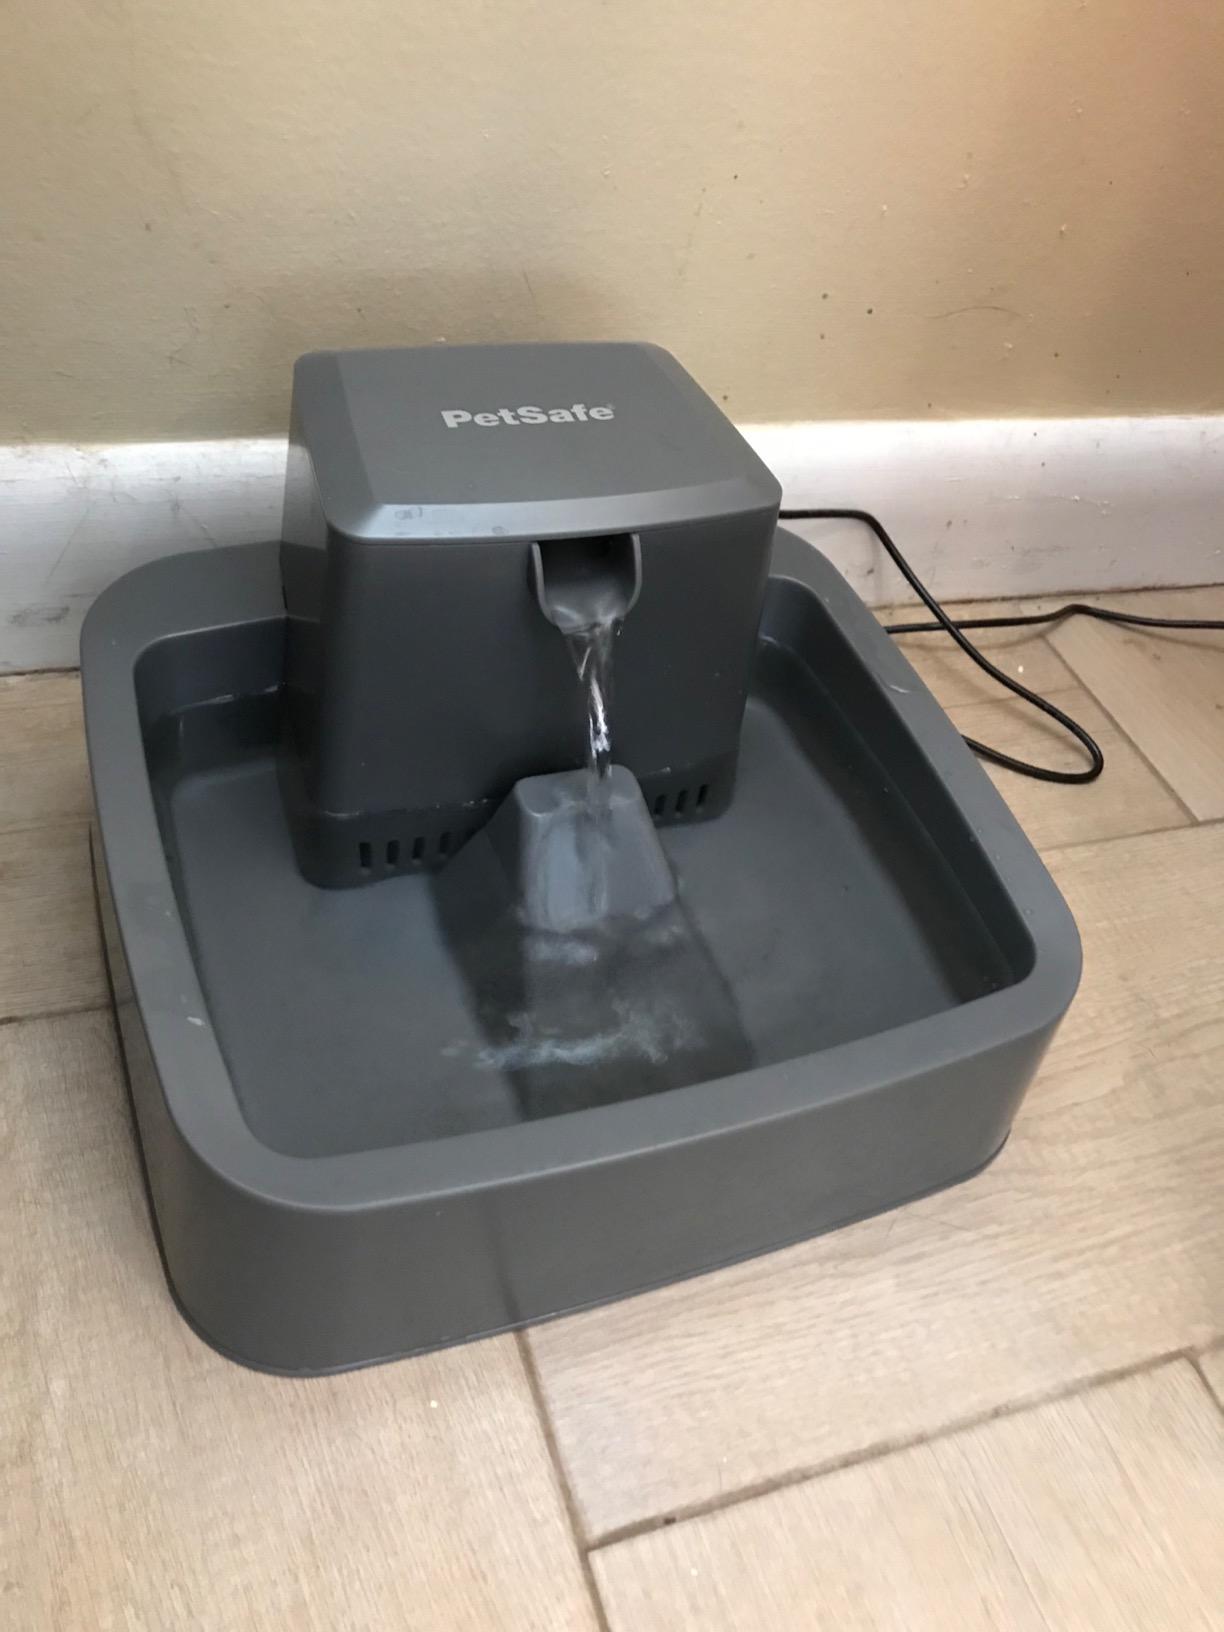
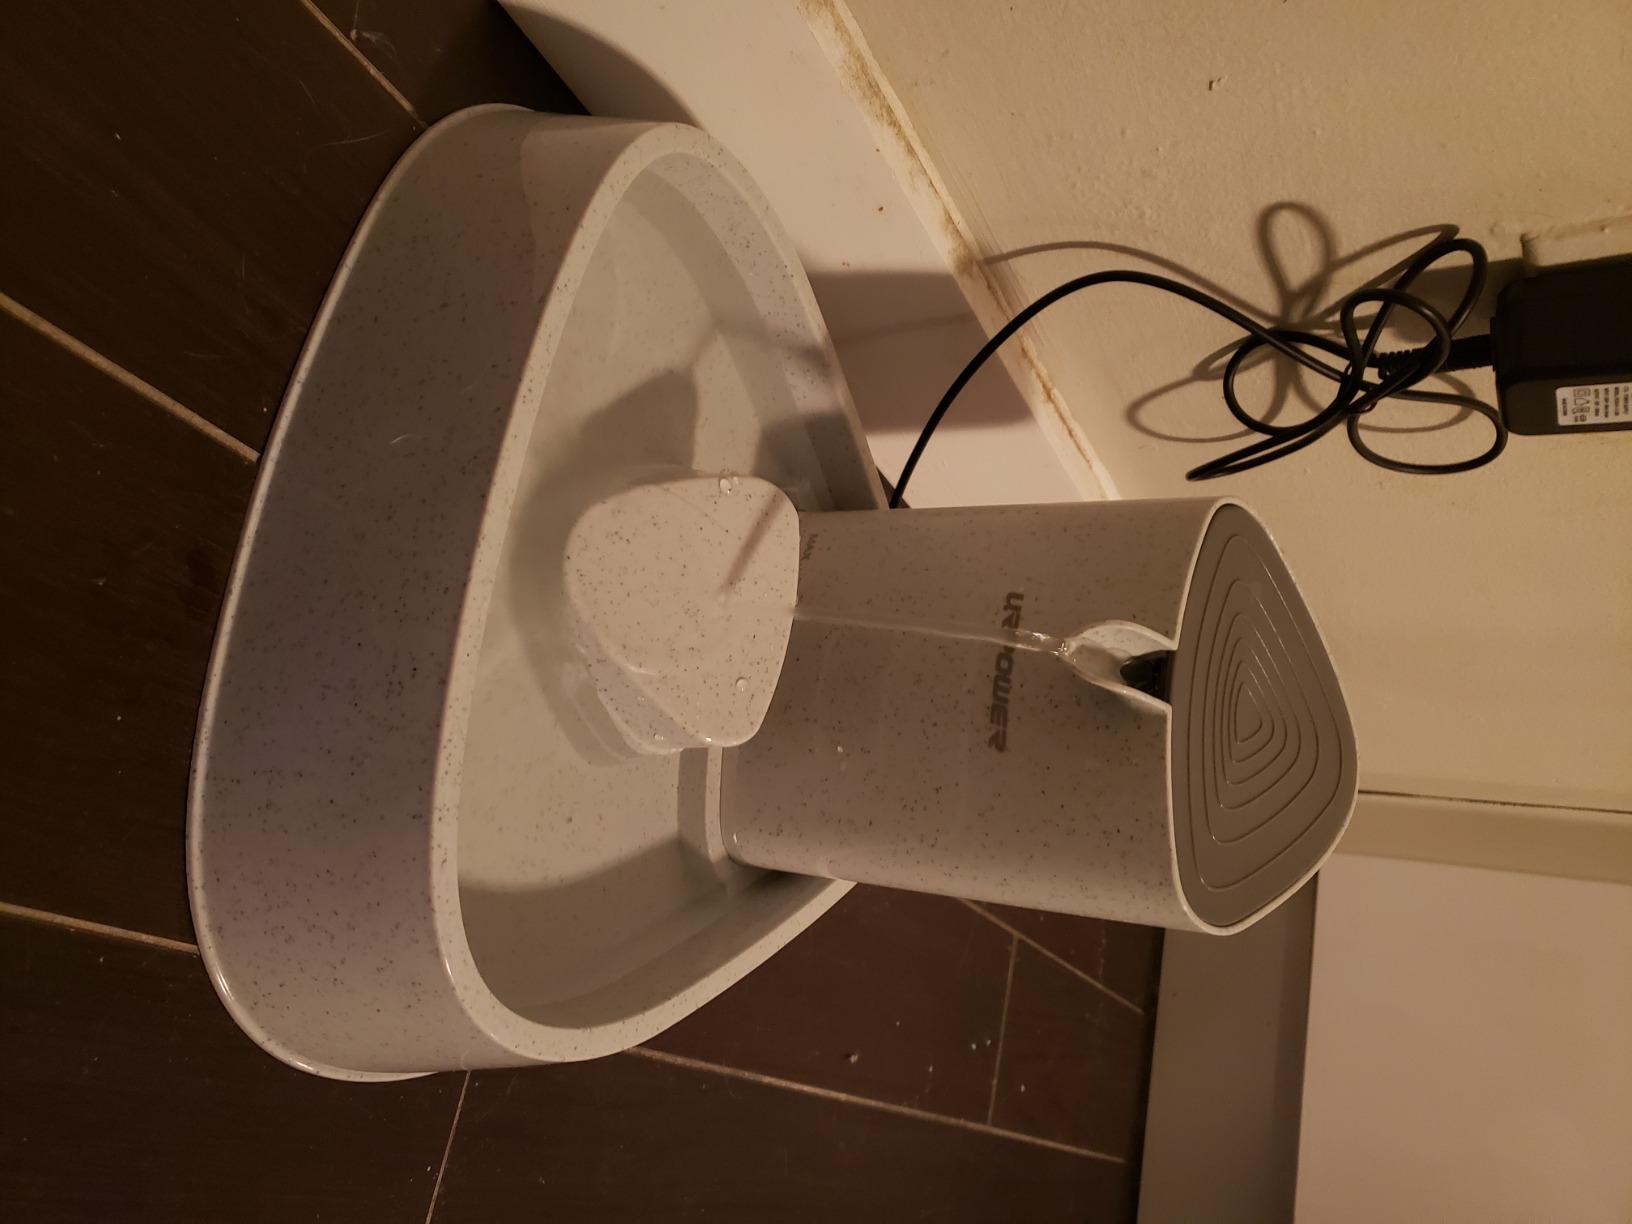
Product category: items_bowl
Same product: no